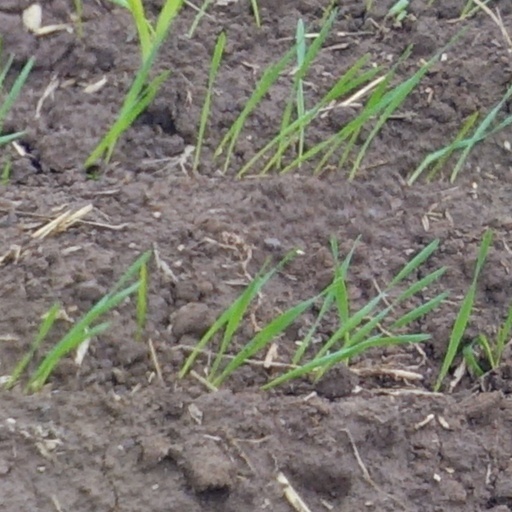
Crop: wheat